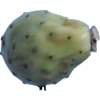
Label: cactus_fruit_green